List of battlecruisers of the United States

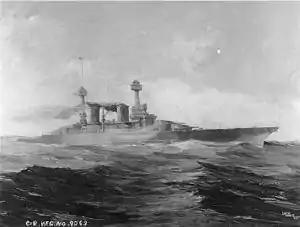
see caption

The design of the "Lexington"-class battlecruisers was approved on 30 June 1916 and six were planned as part of the massive 1916 building program, but their construction was repeatedly postponed in favor of escort ships and anti-submarine vessels. The original design mounted ten and sixteen guns on a lightly armored hull with a maximum speed of . The General Board regarded the design's firepower as inadequate and took the opportunity offered by the postponement to order a redesign to improve the ships' armament to include eight and sixteen guns. After the Americans entered World War I in April 1917, the Royal Navy furnished more information from its analyses of the Battle of Jutland, in which three British battlecruisers were destroyed by magazine explosions, and provided detailed information on the heavily armored design of the s then under construction. The General Board then re-evaluated the design and greatly increased the armor protection, at the cost of reducing the maximum speed to . Anti-torpedo bulges, additional torpedo bulkheads and a general increase in armor thicknesses increased the design's beam by and increased its displacement by over .